French Argentines

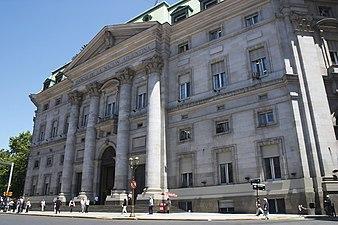
The National Bank building in Buenos Aires.

From the second half of the 19th century to the first half of the 20th century, Argentina received the second largest group of French immigrants worldwide, second only to the United States. Between 1857 and 1946 Argentina received 239,503 French immigrants - out of which 105,537 permanently settled in the country. By 1976, 116,032 had settled in Argentina. French immigration to Argentina can be divided in three main periods, as follows: France was the third source of immigration to Argentina before 1890, constituting over 10% of immigrants, only surpassed by Italians and Spaniards; from 1890 to 1914, immigration from France, although reduced, was still significant; lastly, after WWI, the flow of French immigrants was minimal and only grew again after WWII to finally stop in the 1950s.